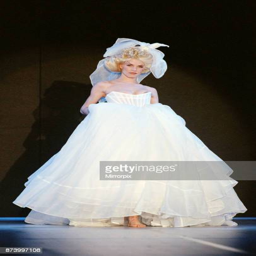
actor pictured on the catwalk during fashion show